Ferrari Daytona

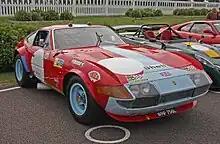
Ferrari 365 GTB/4 Competizione

The stock 365 GTB/4 was delivered new to Philadelphia-area Ferrari dealer Chinetti-Garthwaite Motors as the 805th 365 GTB/4 produced with chassis no. 15275. It was there that architect Bob Gittleman asked Luigi Chinetti Jr. to design a unique car for him. Mr. Chinetti had already designed a Ferrari 330 GT 2+2 modified by Vignale and decided to design a shooting brake. The car was then sent to Surrey in England where Panther Westwinds built the car according to Mr. Chinetti's designs. The car was listed at Gooding and Co's 2016 Pebble Beach auction with less than 4,500 miles and an $750,000 - $1,000,000 estimate. The car didn't sell then.